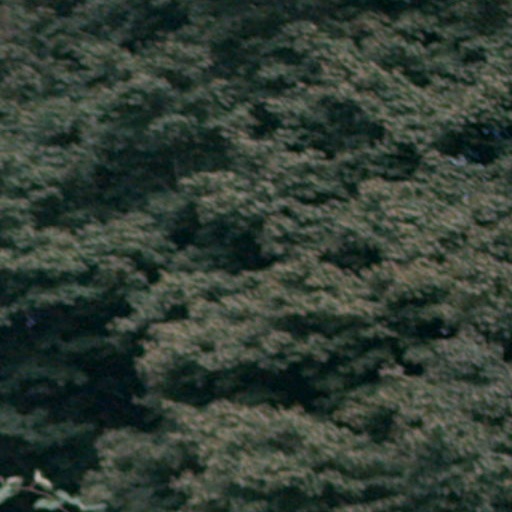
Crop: cassava